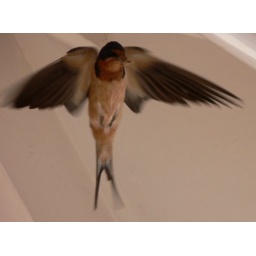
2005-Je-02, Thr., PM. Main street store, under entrance roof rafters (about 6,217') , Moriarity, Torrance County, NM.